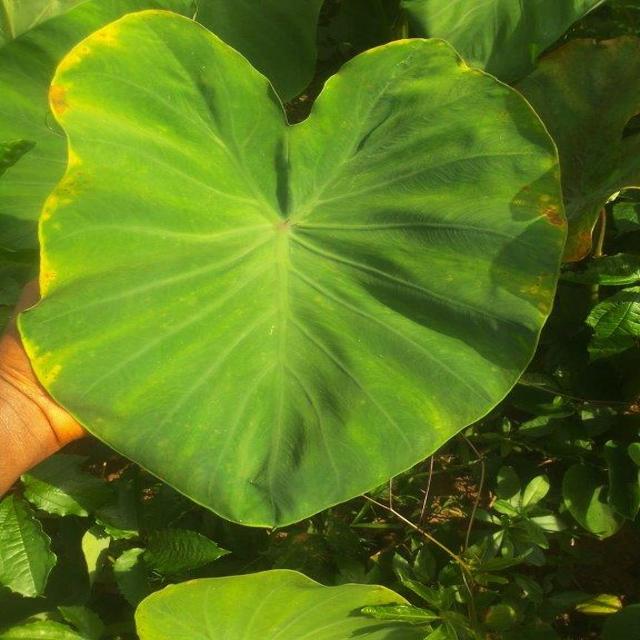
Label: Healthy